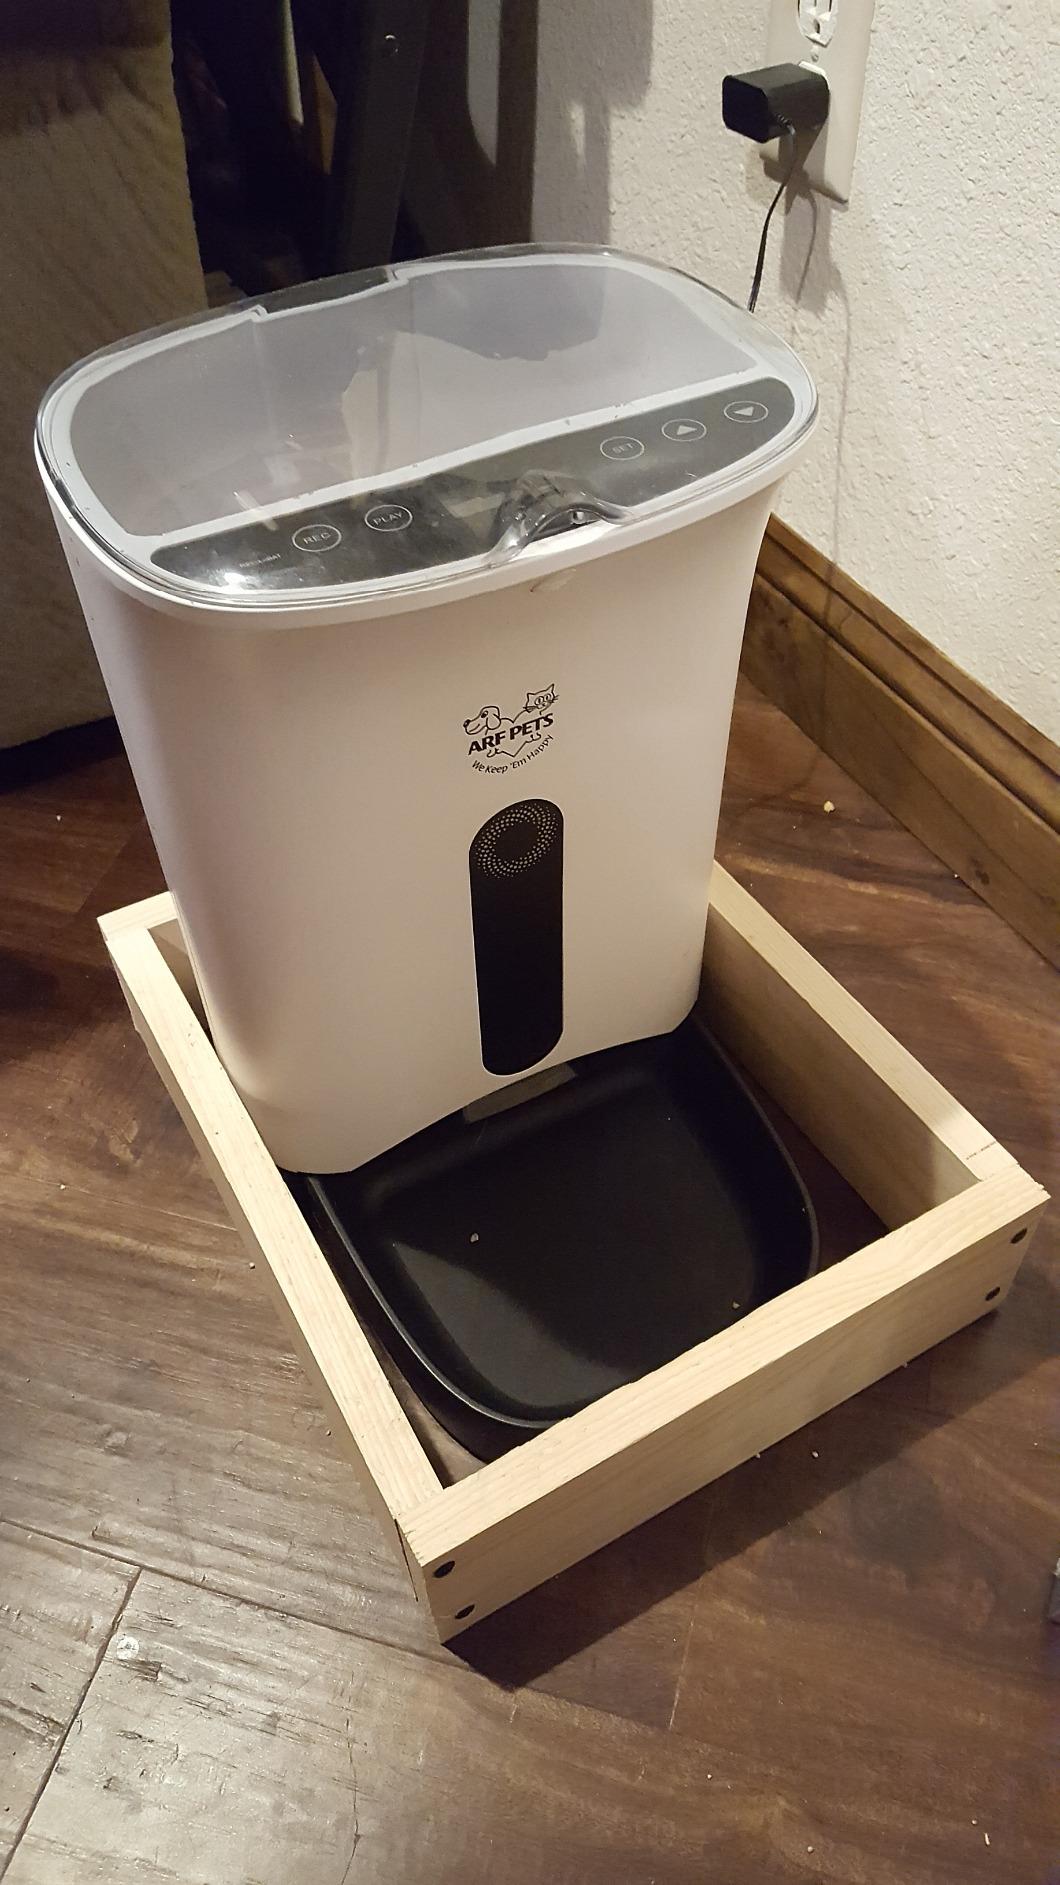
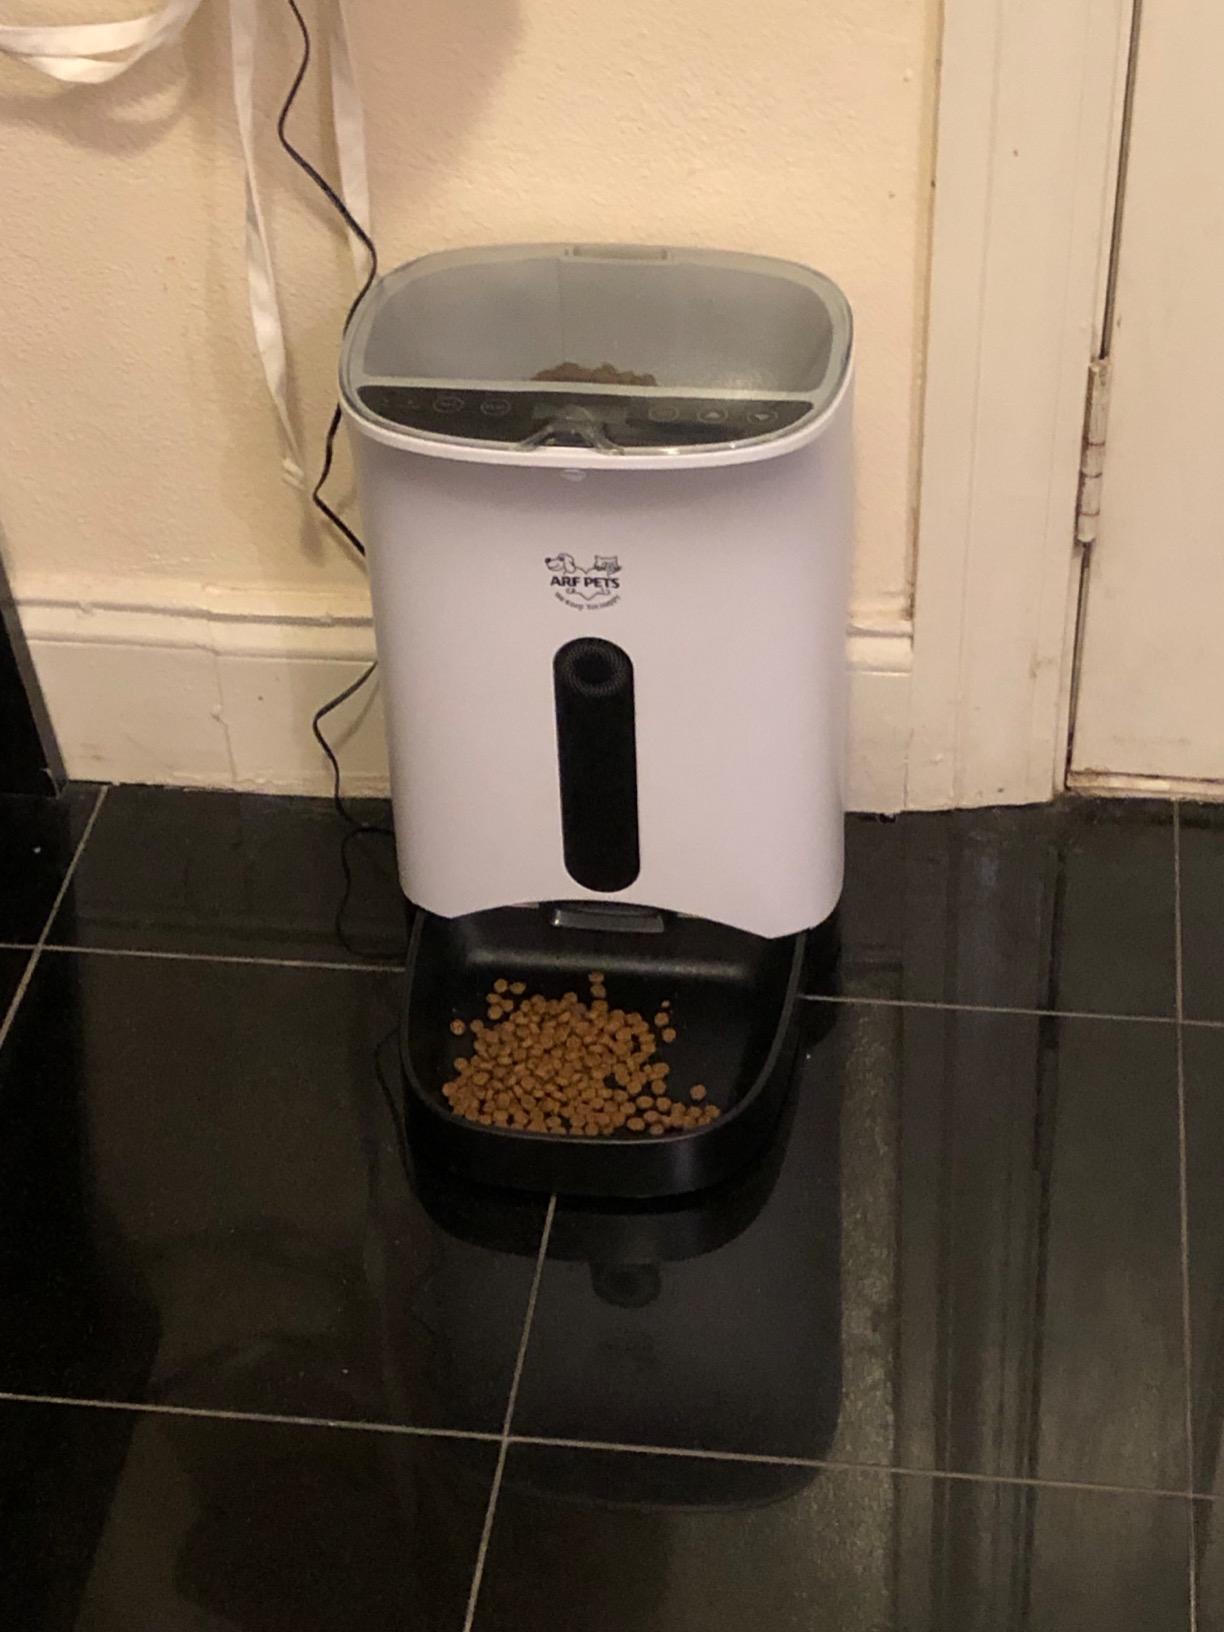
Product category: items_feeder
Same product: yes